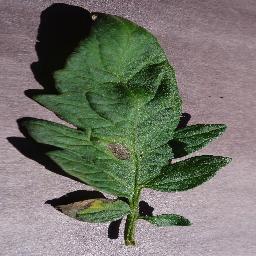
Label: Tomato___Early_blight